Afrocarpus gracilior

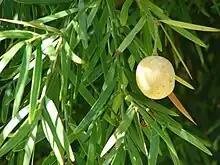
"Afrocarpus gracilior" cone and foliage.

"Afrocarpus gracilior" is a medium-sized tree, growing 20–40 m tall, rarely to 50 m, with a trunk diameter of 50–80 cm. The leaves are spirally arranged, lanceolate, 2–6 cm long and 3–5 mm broad on mature trees, larger, to long and 6 mm broad on vigorous young trees.